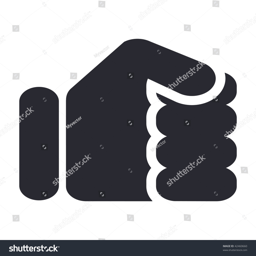
vector illustration of icon isolated in a modern style , depicting a closed hand